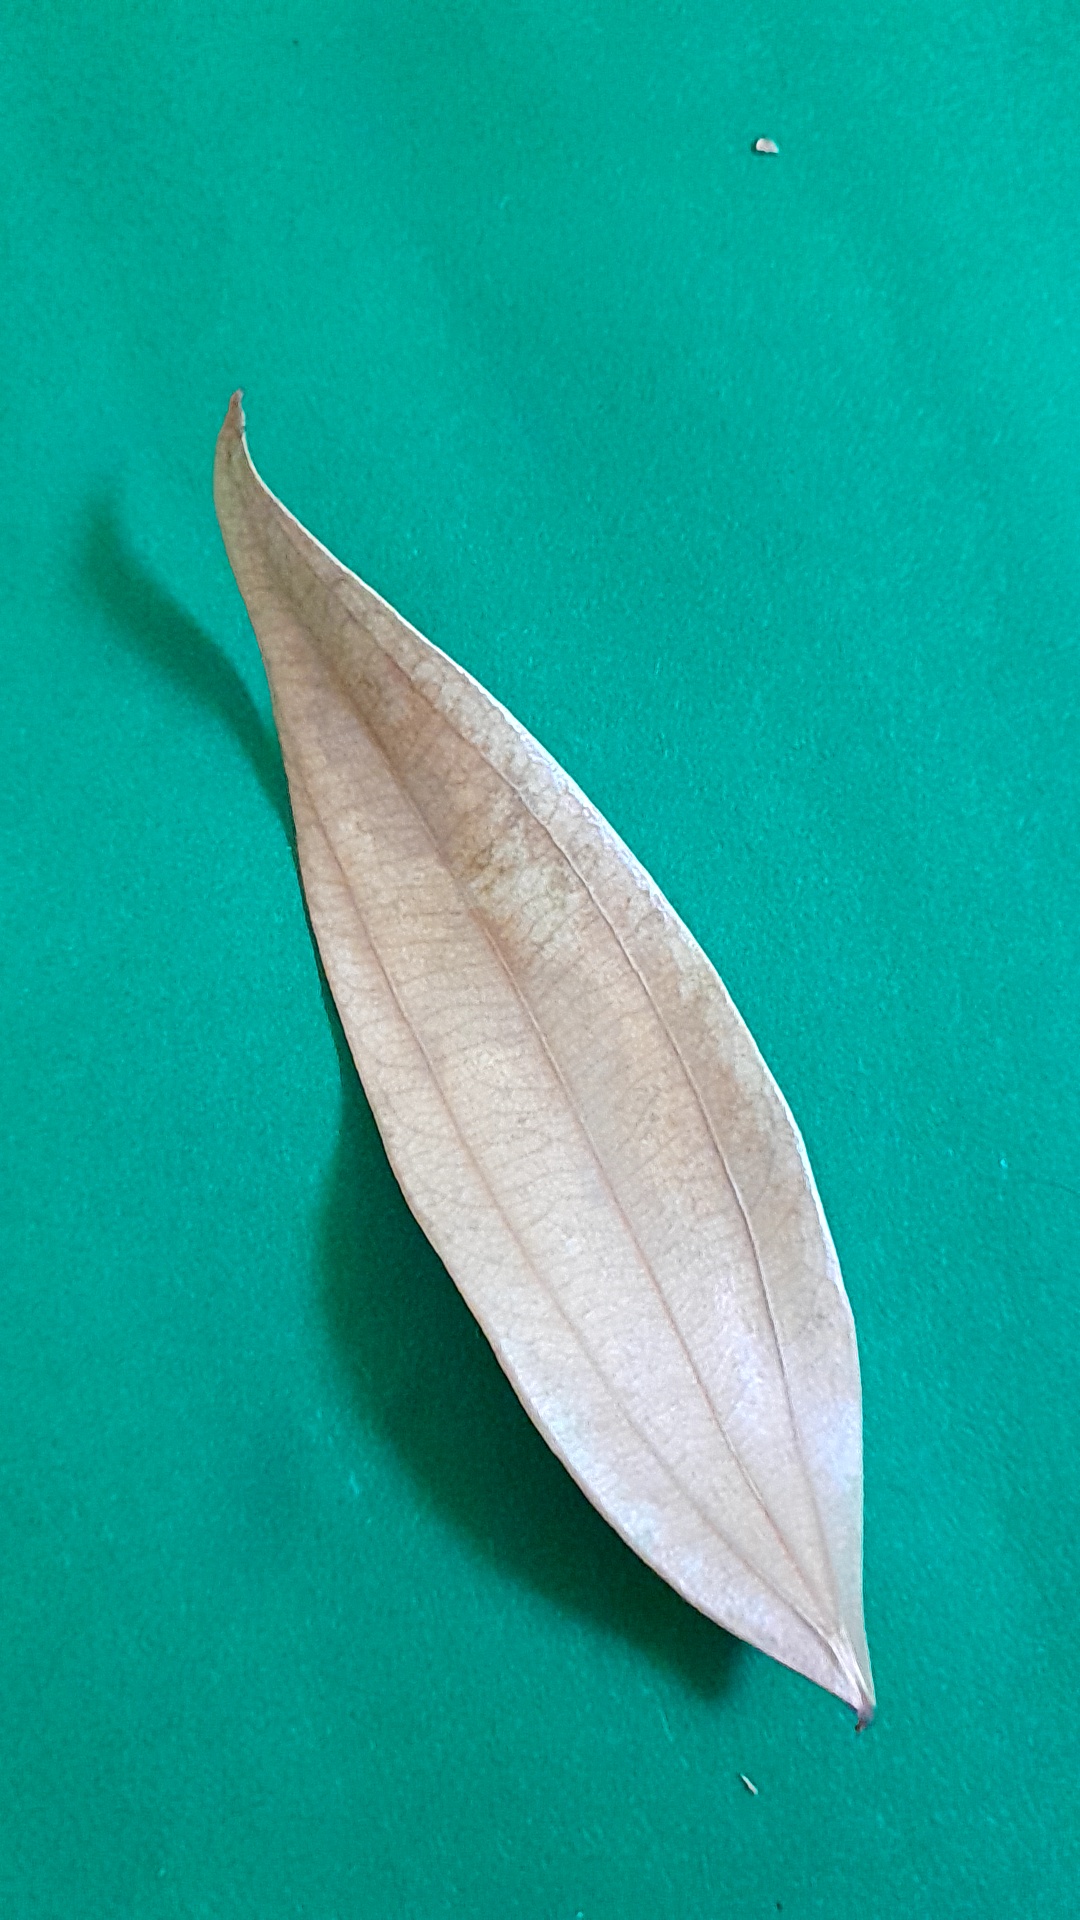
Label: Dry Leaf